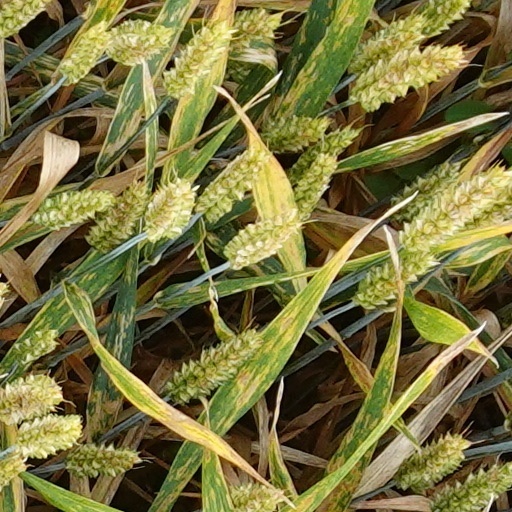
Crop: wheat